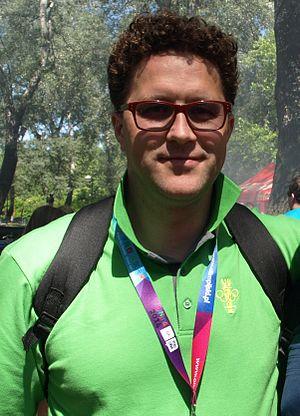
Piotr Markiewicz, né le 3 septembre 1973 à Sejny, est un kayakiste polonais pratiquant la course en ligne.